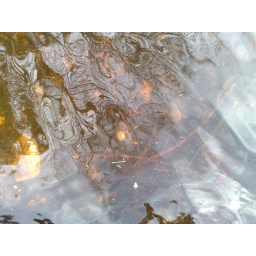
Tennis ball in the water